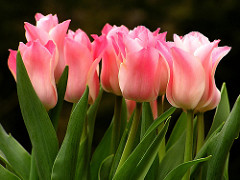
Flower: tulip